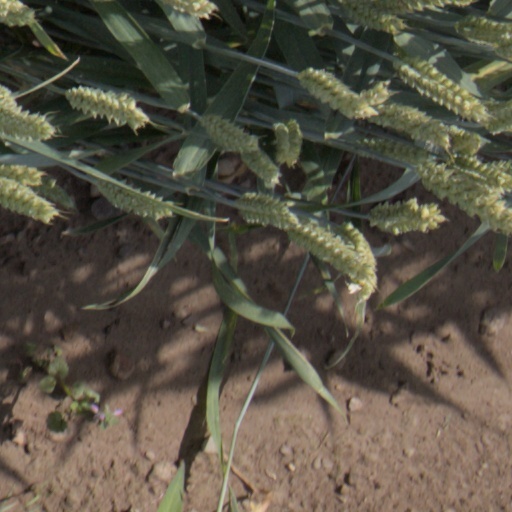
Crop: wheat